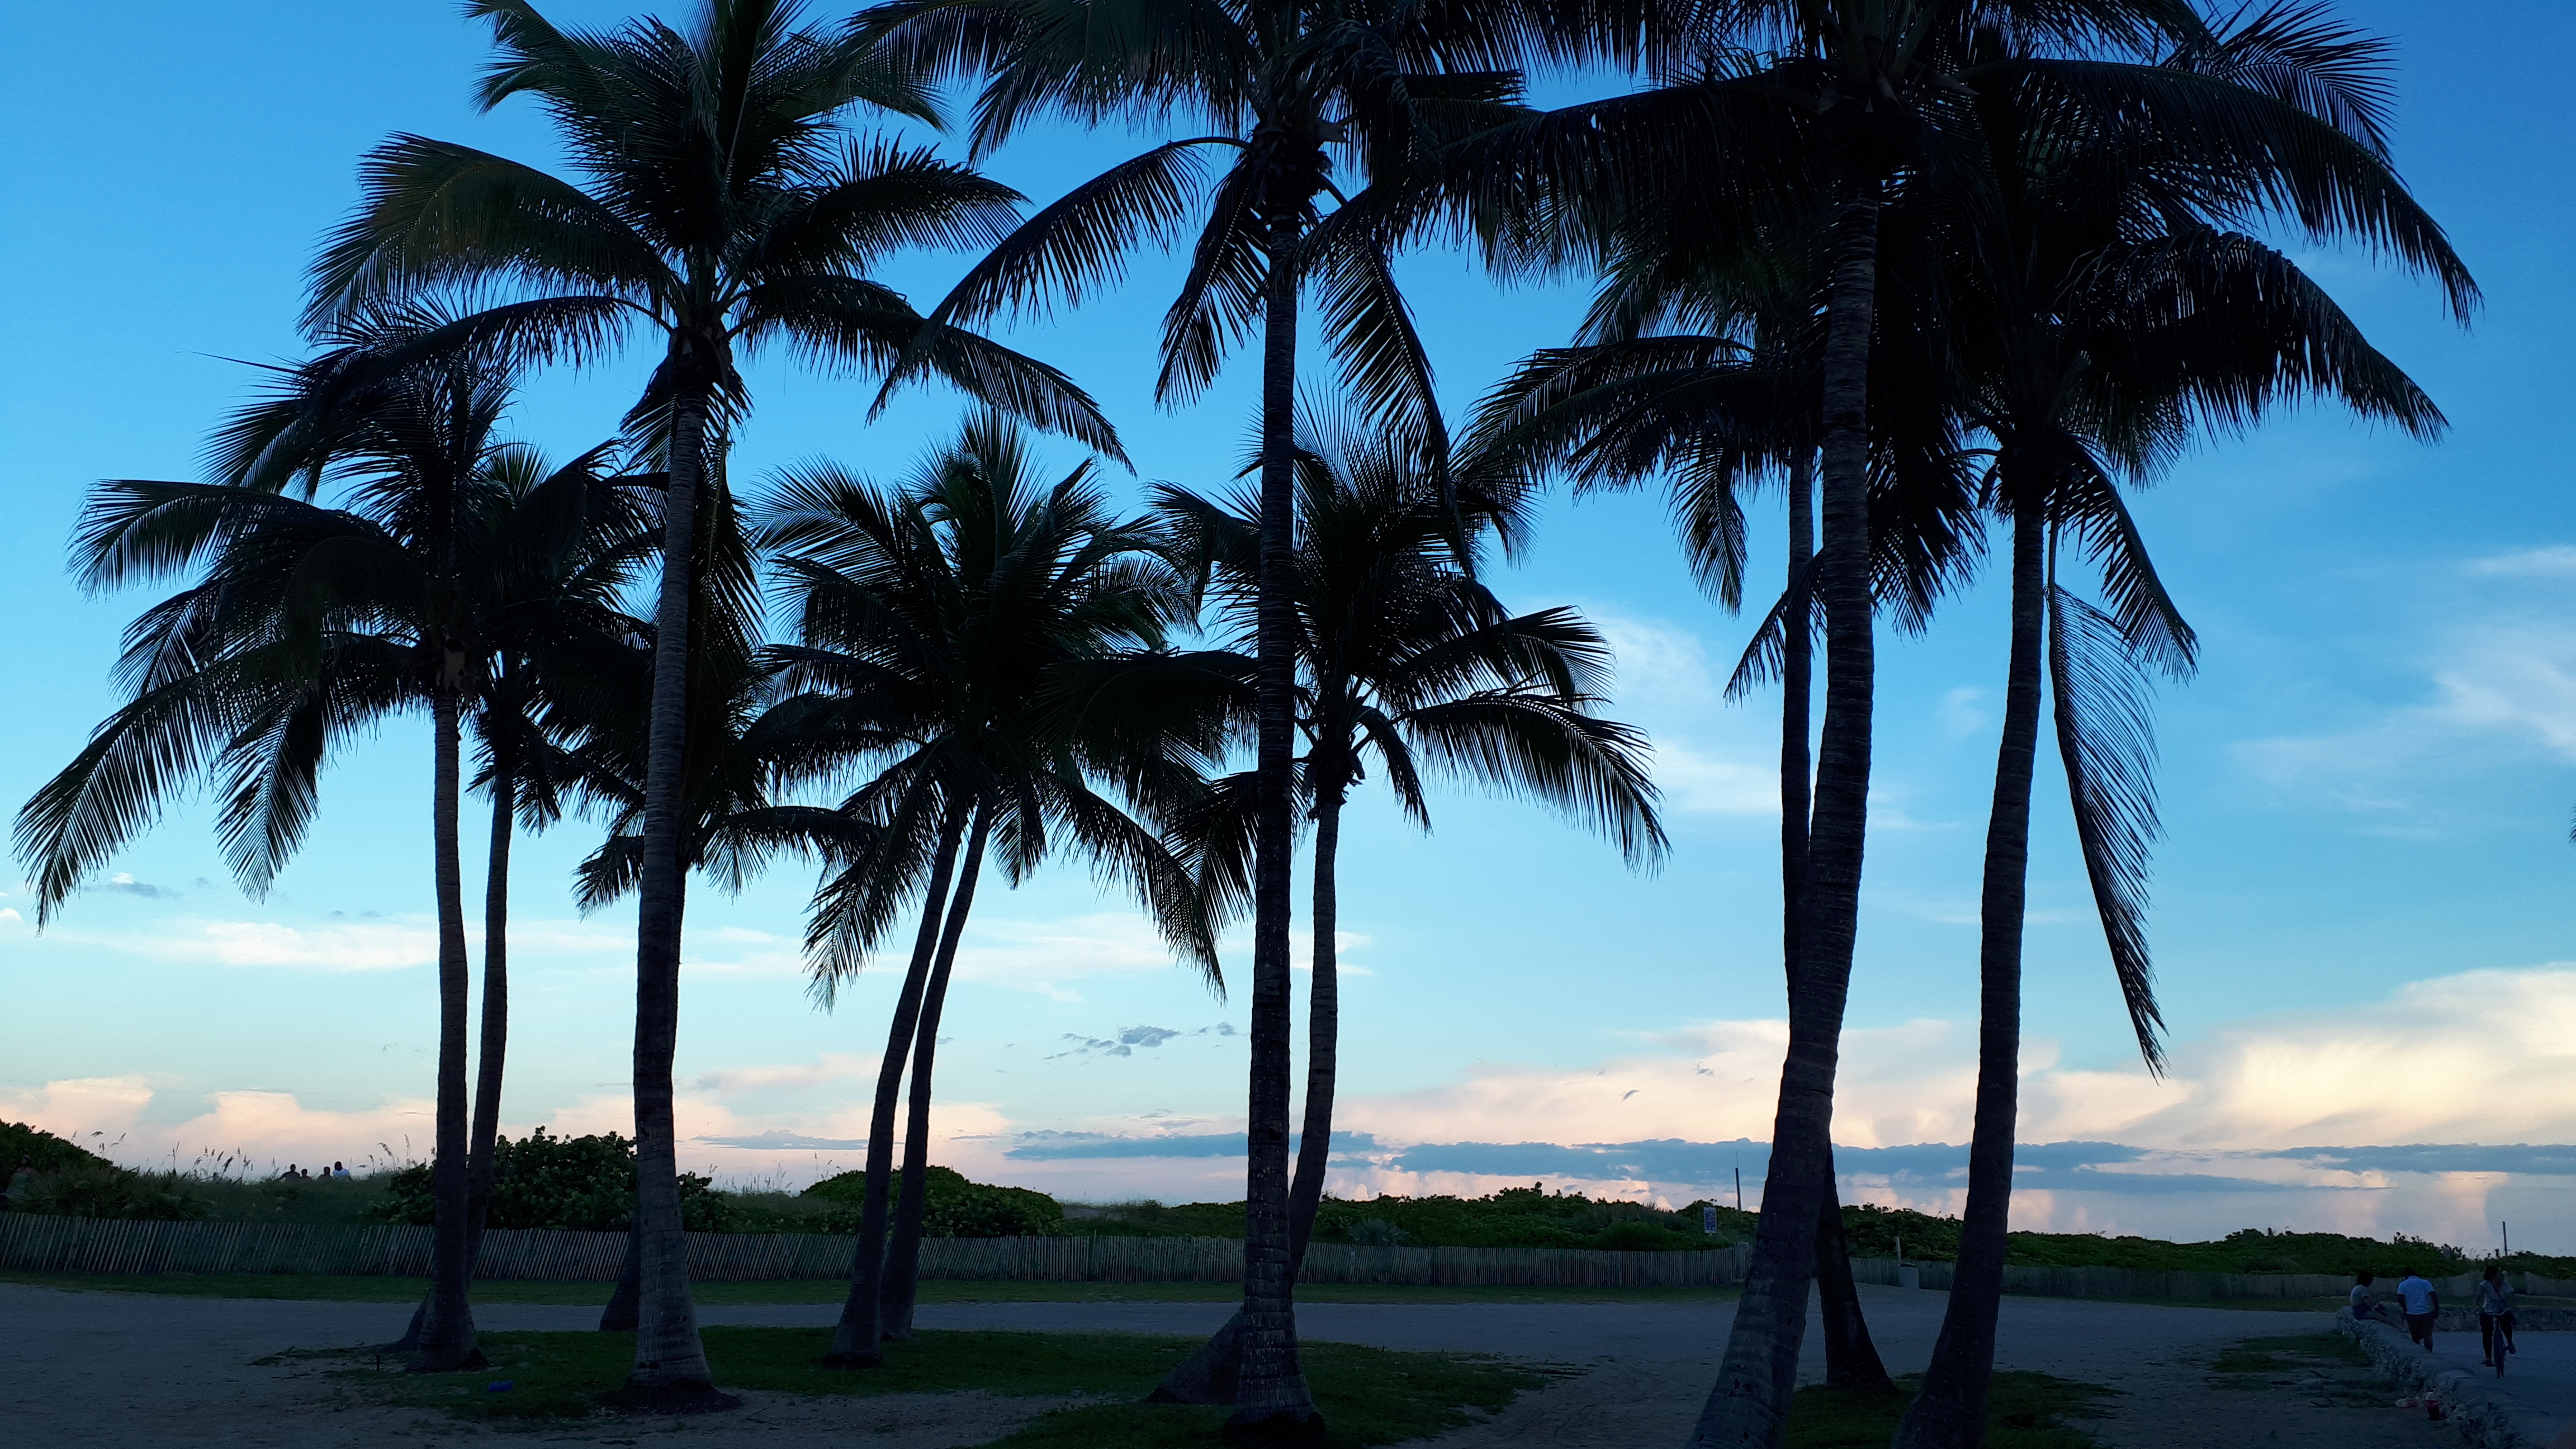
sea, sun, summer, palmtree, sky, cloud, plant, light, nature, azure, botany, sunlight, arecales, body of water, terrestrial plant, biome, tree, dusk, woody plant, horizon, landscape, morning, coconut, shade, sunset, attalea speciosa, Tints and shades, calm, palm tree, tropics, sunrise, evening, beach, trunk, caribbean, Desert Palm, grass, ocean, natural landscape, flowering plant, vacation, afterglow, coast, silhouette, elaeis, leisure, tourism, borassus flabellifer